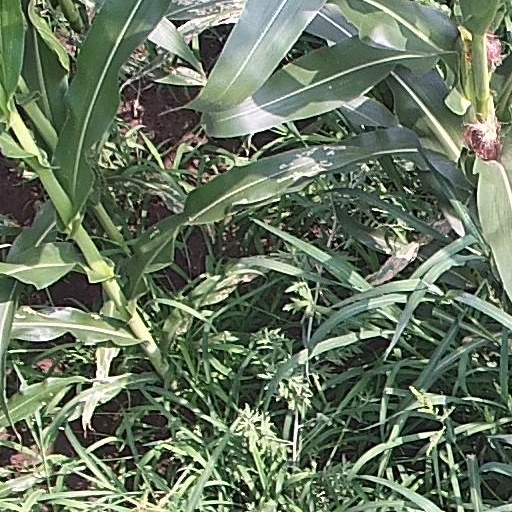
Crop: maize; corn